Leonhard Lapin

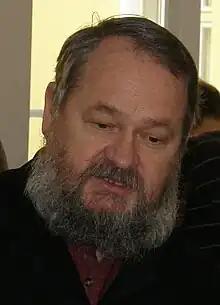
Leonhard Lapin in 2007

Leonhard Lapin (29 December 1947 – 28 February 2022), also known under the pseudonym Albert Trapeež, was an Estonian architect, artist, architecture historian, and poet.